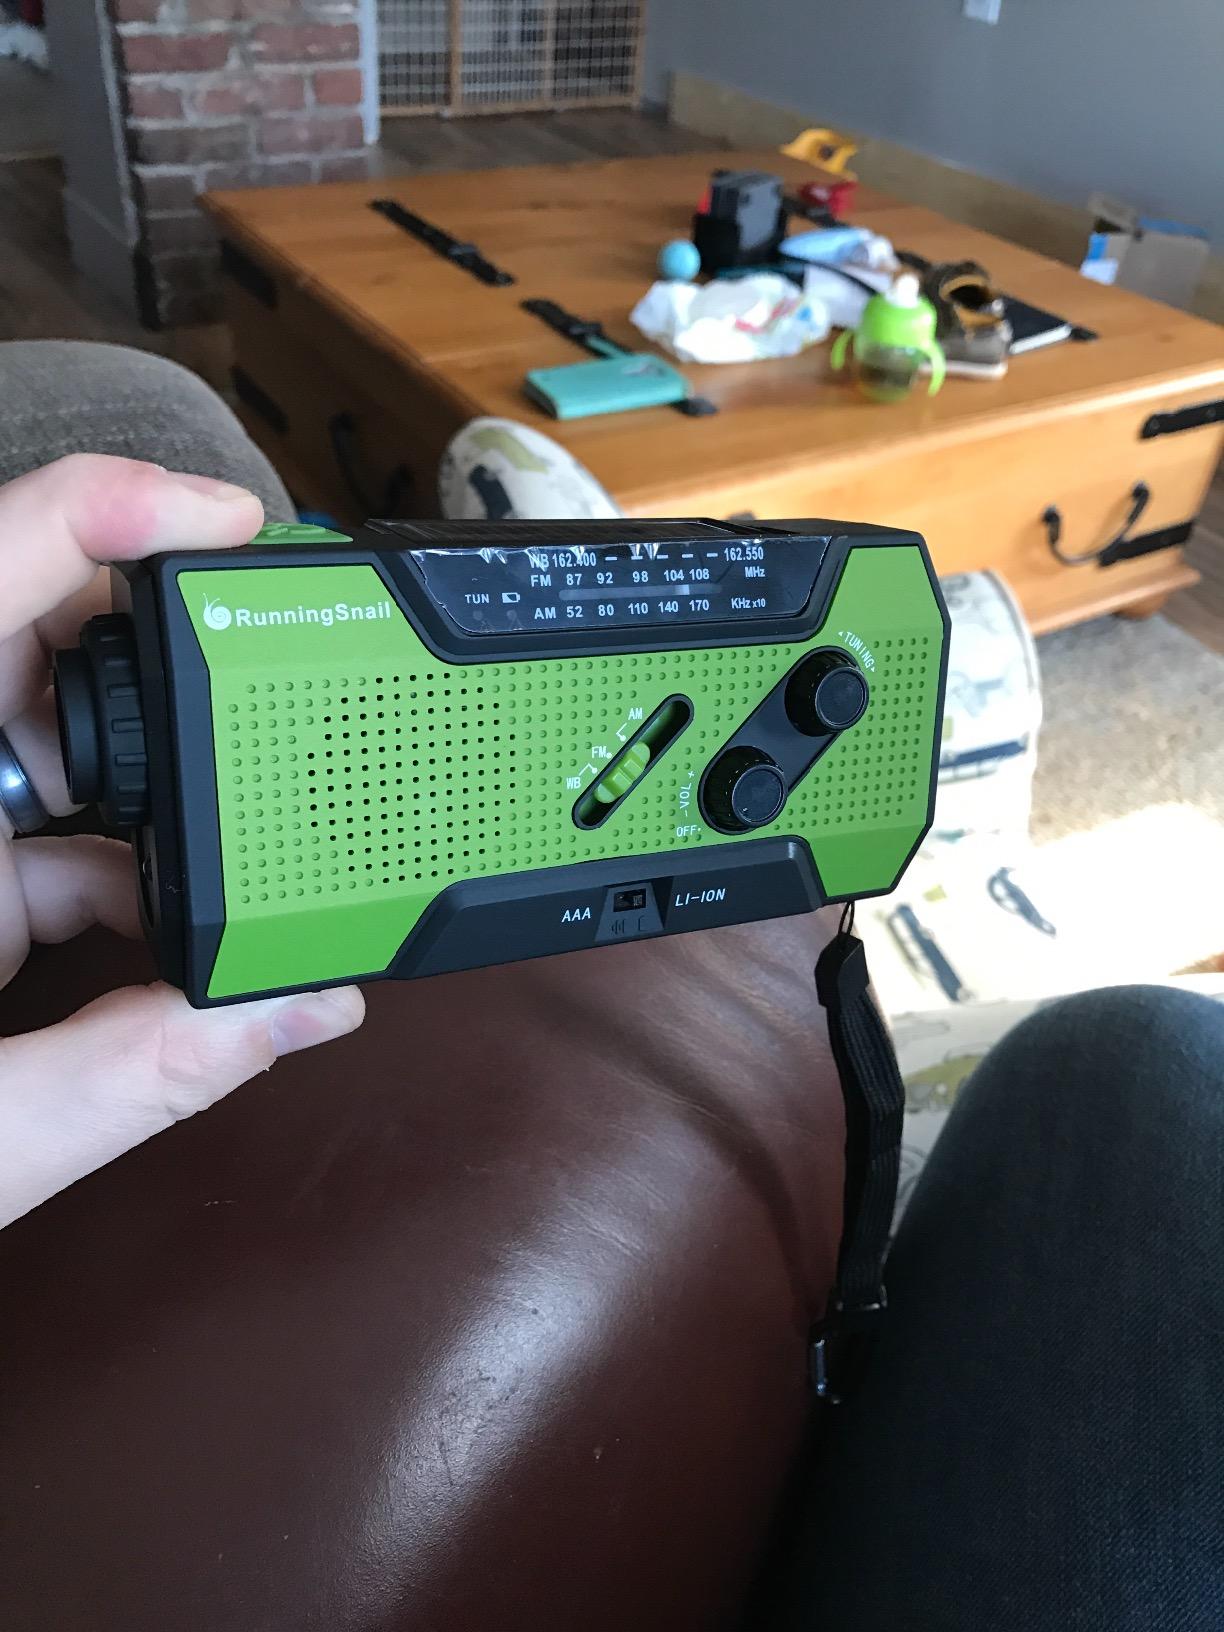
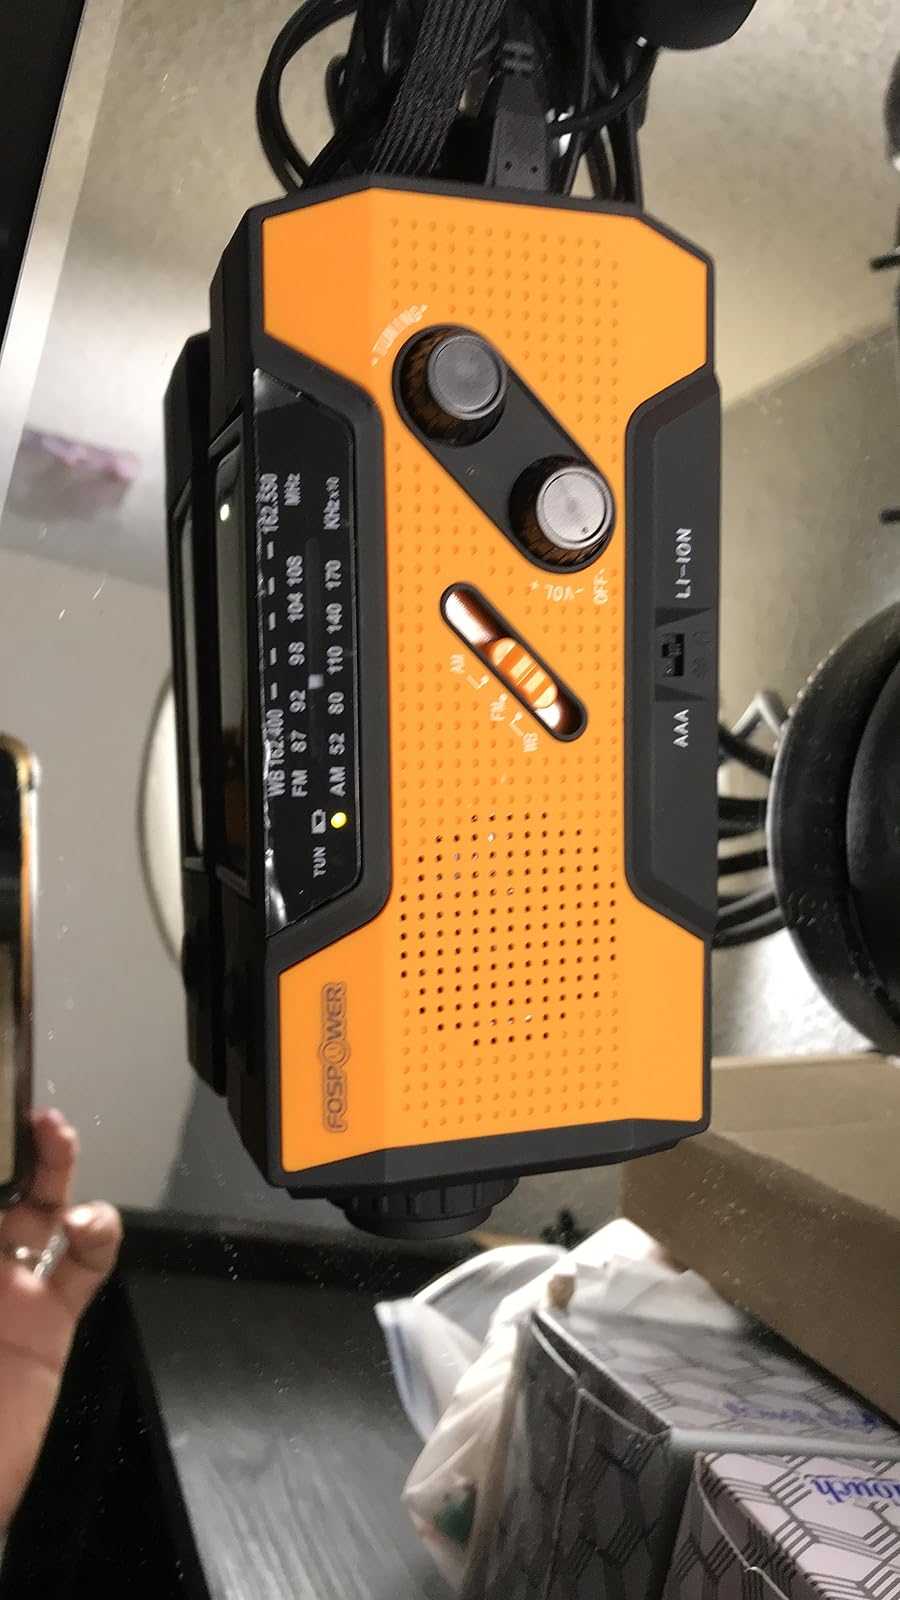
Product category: radio
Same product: no